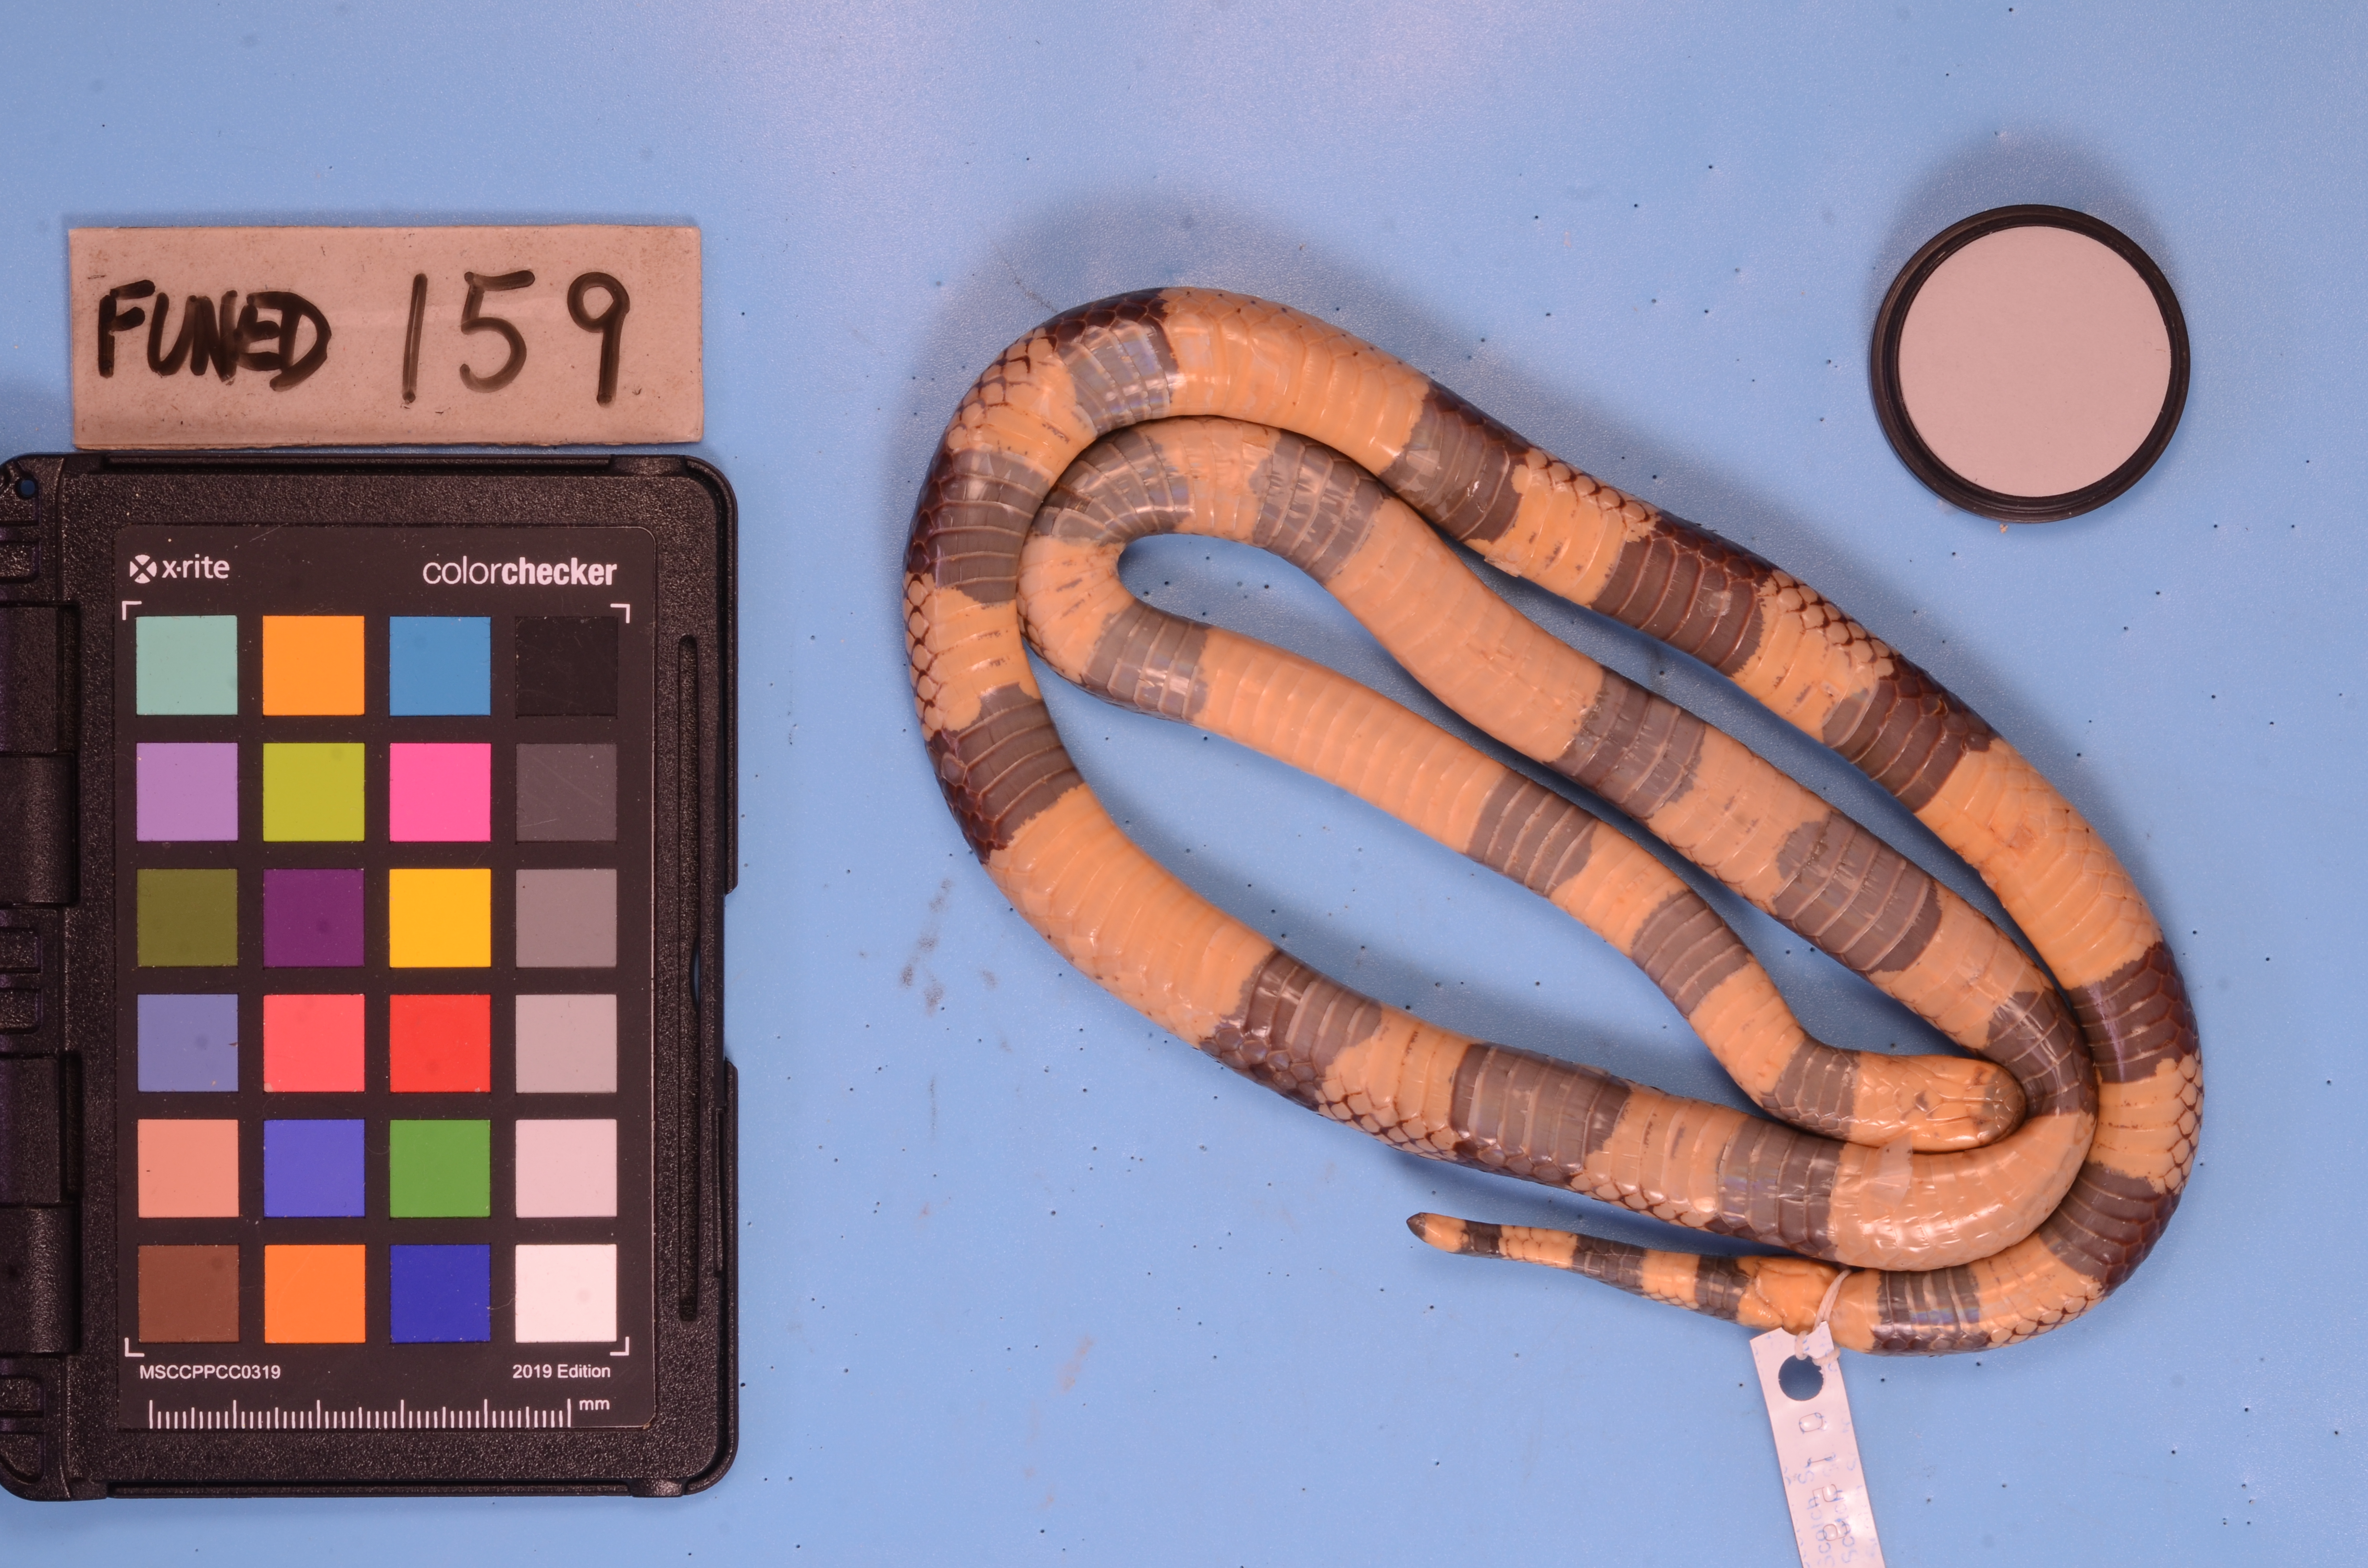
Species: Micrurus ibiboboca
View: ventral
Mimicry status: model